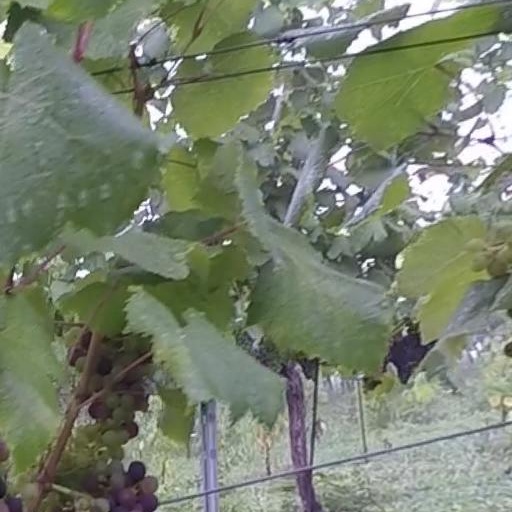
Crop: grape